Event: Nepal Earthquake
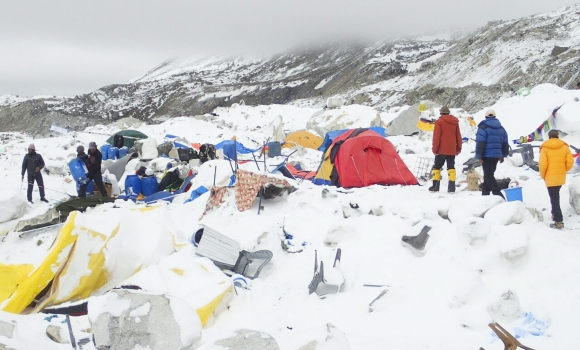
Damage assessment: damage